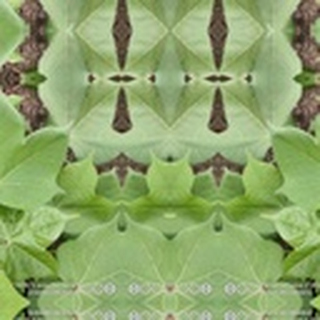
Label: healthy_cotton